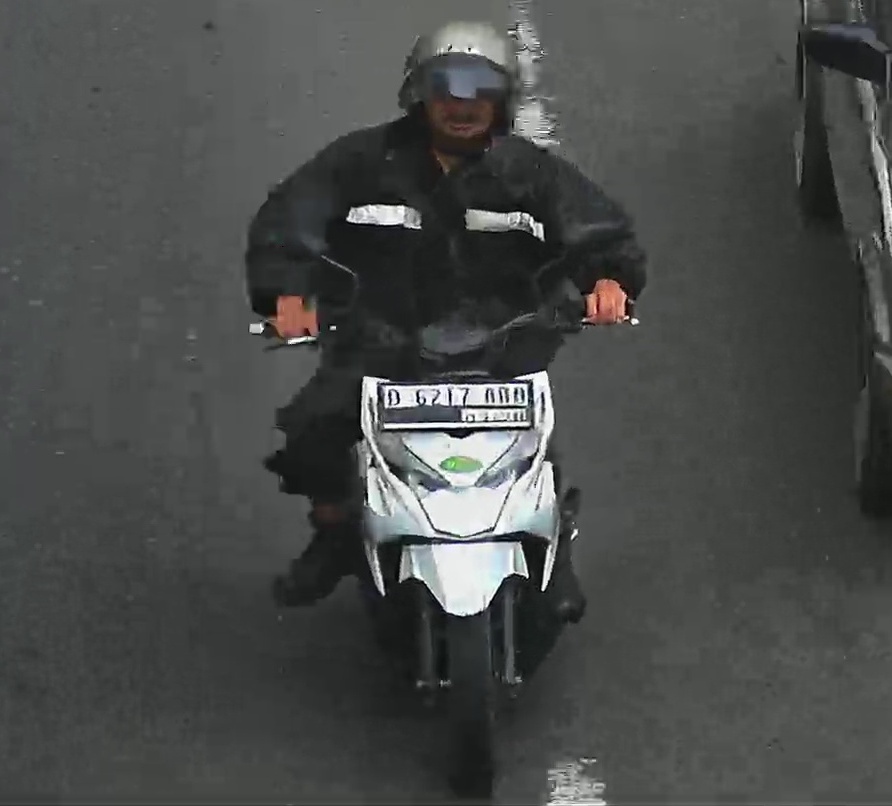
person-with-helmet: 1
person-without-helmet: 0